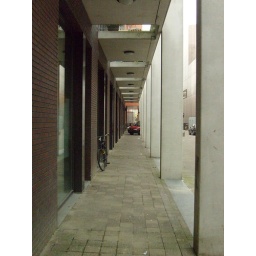
Een dag-excursie, georganiseerd door Cheops, in het (uiteindelijk niet zo) zonnige zuiden van Nederland: Eindhoven!